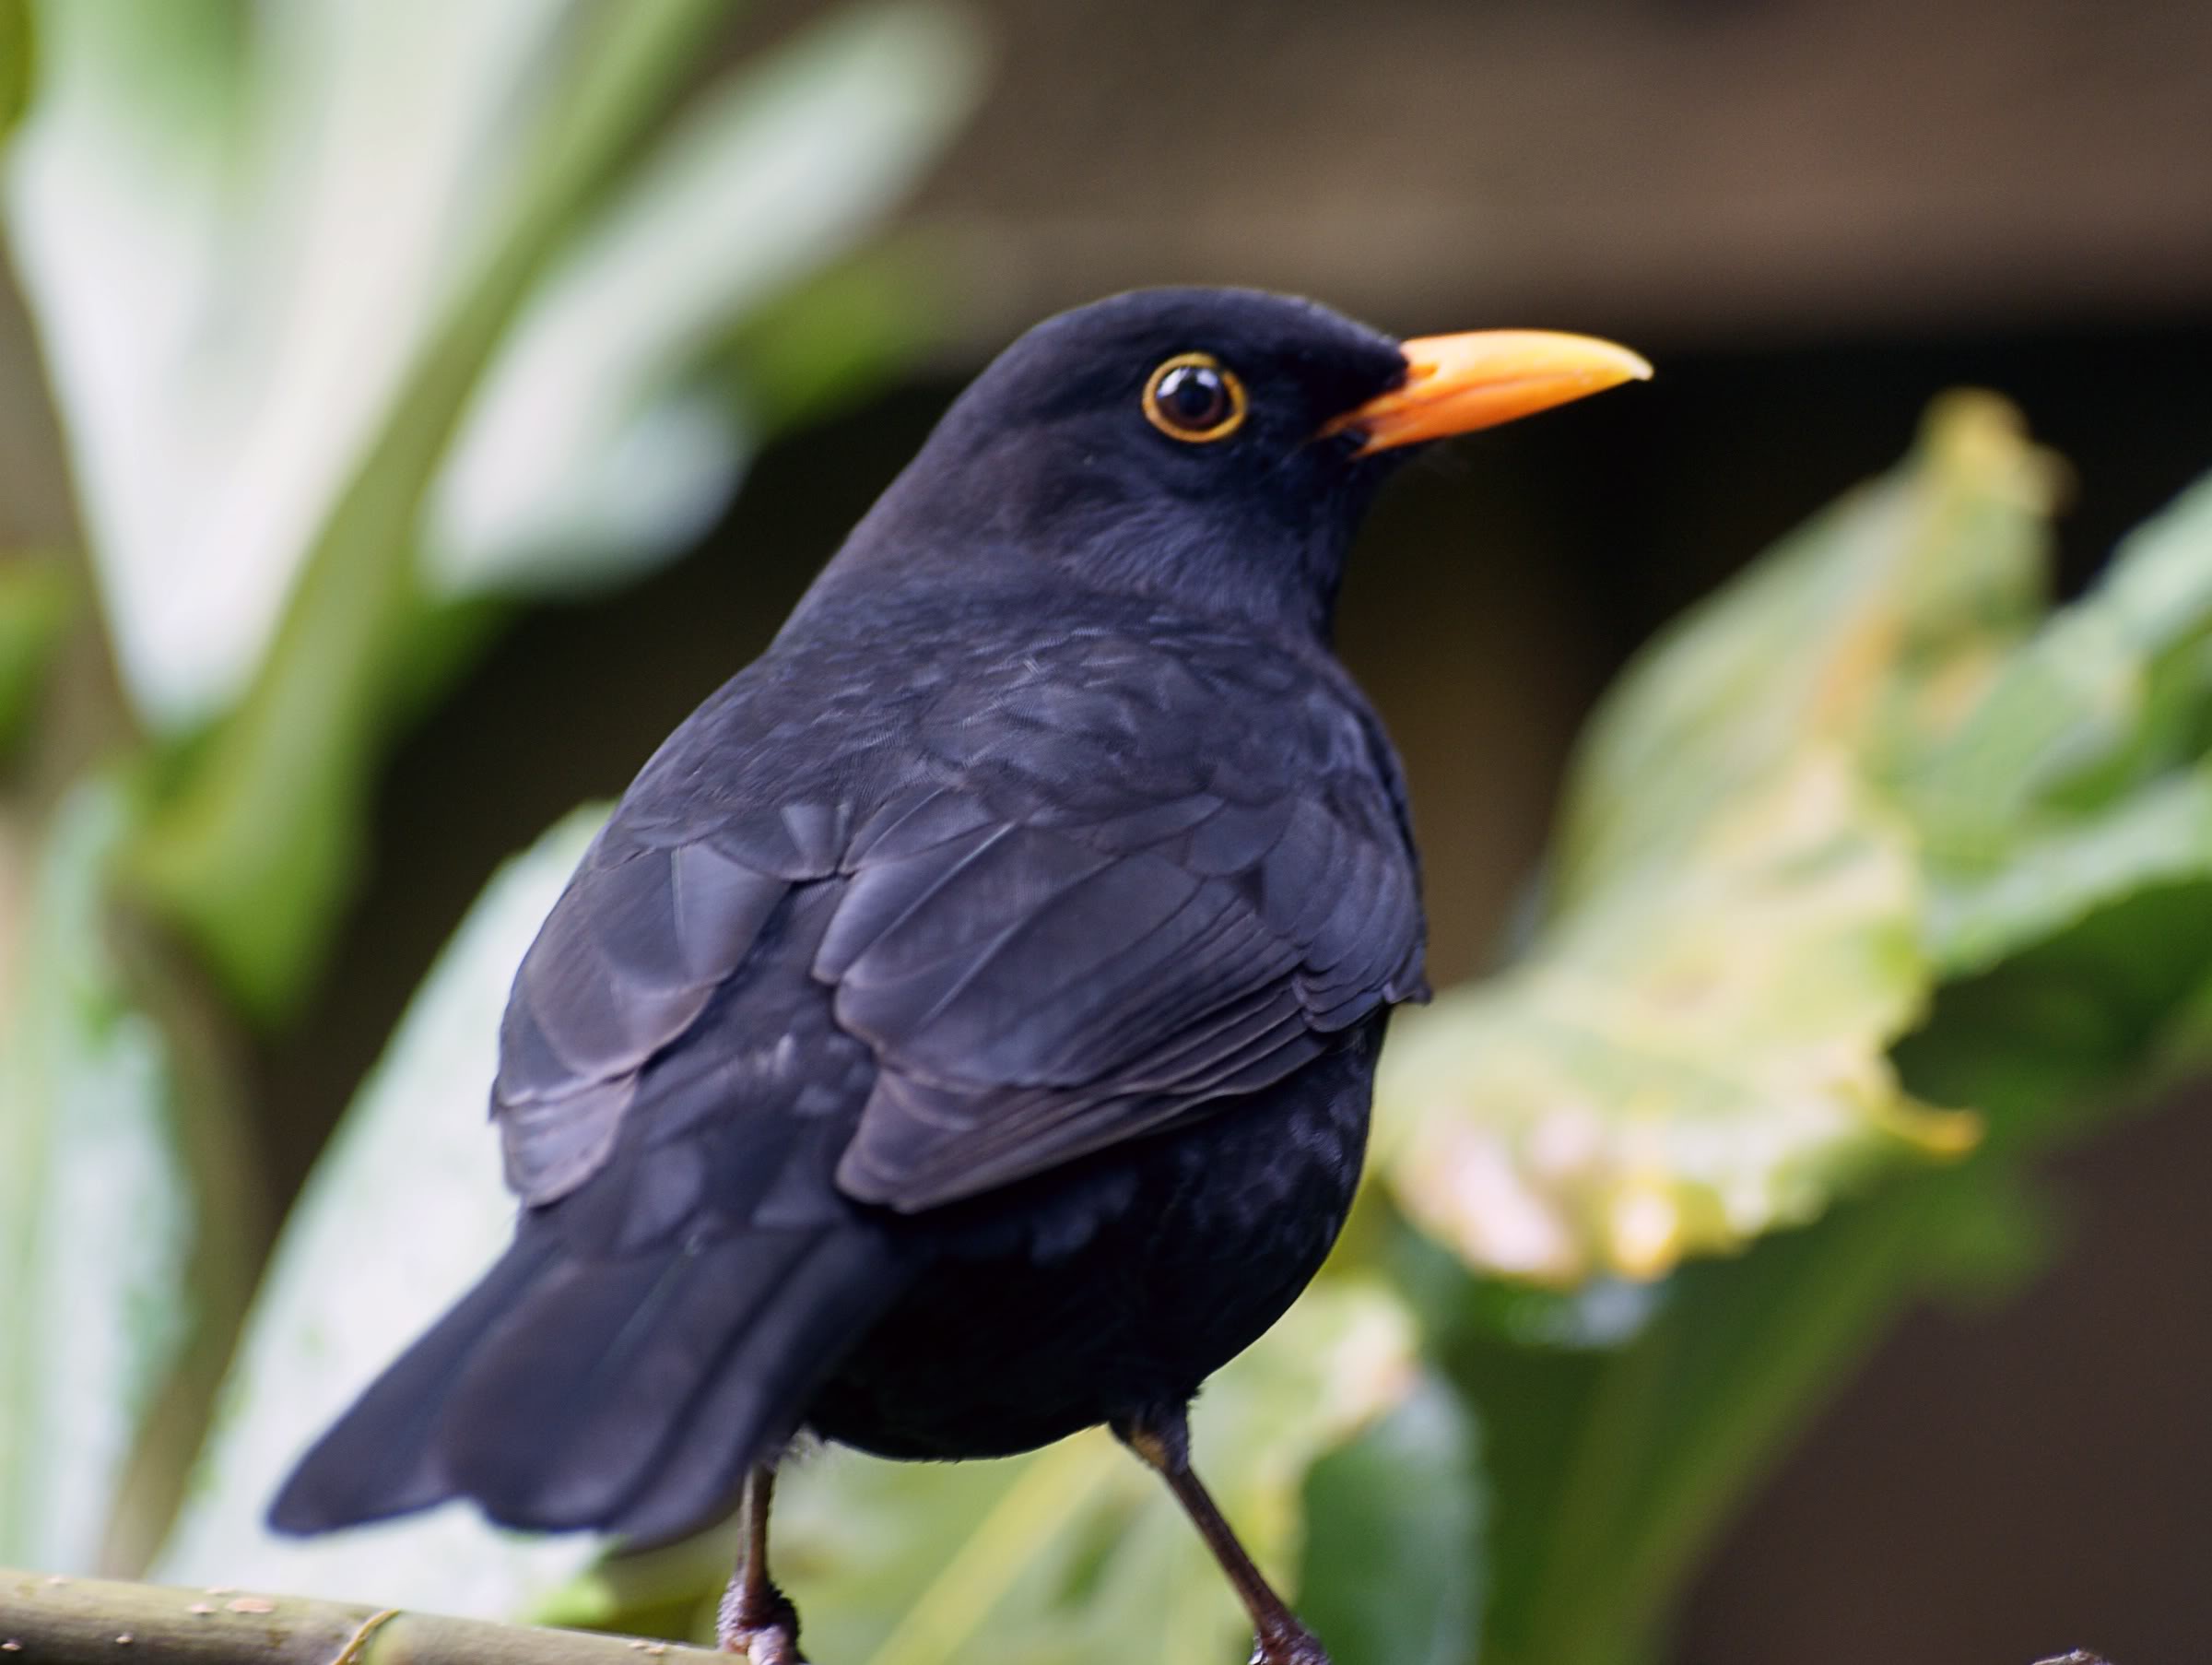
nature, bird, wing, wildlife, beak, robin, fauna, vertebrate, flickrsbestcreatures, blackbird, sonydslra300, turdusmerula, old world flycatcher, perching bird